Pioneer City

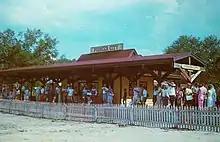
The railroad station at Pioneer City

Weiss bought a 19th-century steam locomotive in Pennsylvania and two paddle-wheel boats built in Miami, Florida for the park as well as refurbished antique fire engines and a Wells Fargo stagecoach. Gandy dancers laid almost a half-mile of narrow gauge railroad track for a train to carry visitors around the park. Weiss also dredged a lake and a canal for the paddleboats to ferry visitors from the parking lot into the park. In addition, Weiss surrounded the town at the center of the park with an Indian village, a gold mining area, and a petting zoo with pony rides.